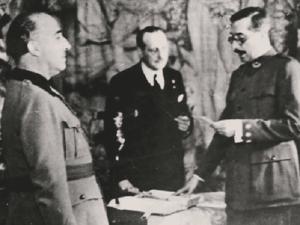
Juan Luis Beigbeder y Atienza, né le 31 mars 1888 à Carthagène et mort le 6 juin 1957 à Madrid, est un militaire, homme politique et diplomate espagnol, ministre des Affaires étrangères sous le régime franquiste.